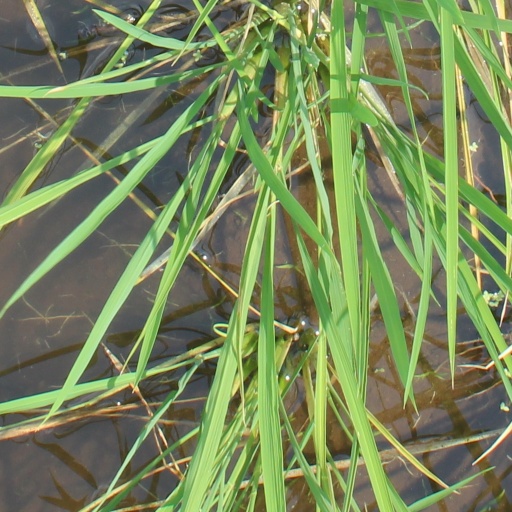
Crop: rice